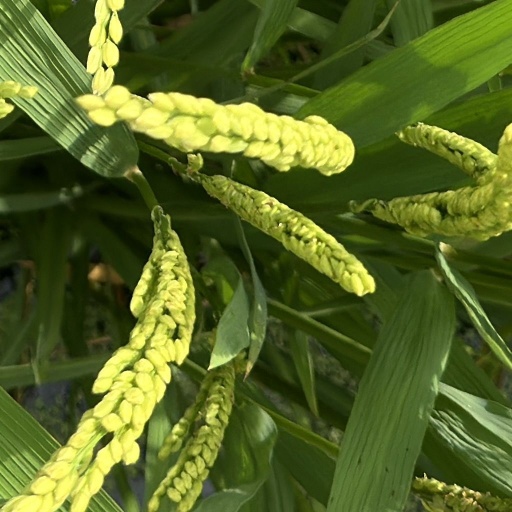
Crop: rice